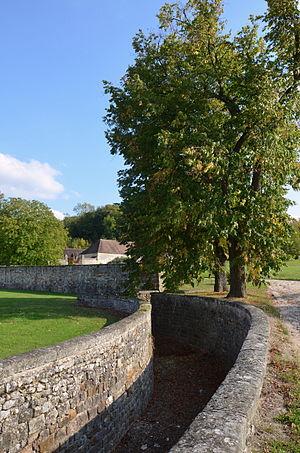
Canal d'alimentation du parc de l'ancien chateau de Saint-Ange à Villecerf (Seine et Marne, France)
Le château de Saint-Ange de Villecerf est construit à partir de 1543 sour le nom de Châteauneuf de Challeau, par Anne de Pisseleu, duchesse d'Etampes sur une emprise du fief de Beaumont-les-Challeau achetée par François Iᵉʳ 10 ans plus tôt aux Le Groing, seigneurs de Challeau.